Krigsråd Mørks Minde

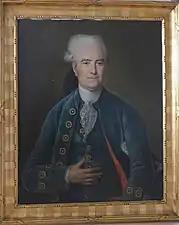
Balthasar Gebhard von Obelitz

A new house was later constructed on the property by the university. The house was put at the disposal of Balthasar Gebhard von Obelitz, a professor of law, Supreme Court justice and the university's rector in 177677. He lived there with his wife Christiane Birgitte Gaarder, two sons from his first marriage (aged 15 and 24), his wife's sister Anne Sophie Gaarder, his youngest son's tutor ("hofmester") Jens Worm Begtrup, a male servant, a caretaker, a housekeeper, a female cook and three maids at the time of the 1787 census.